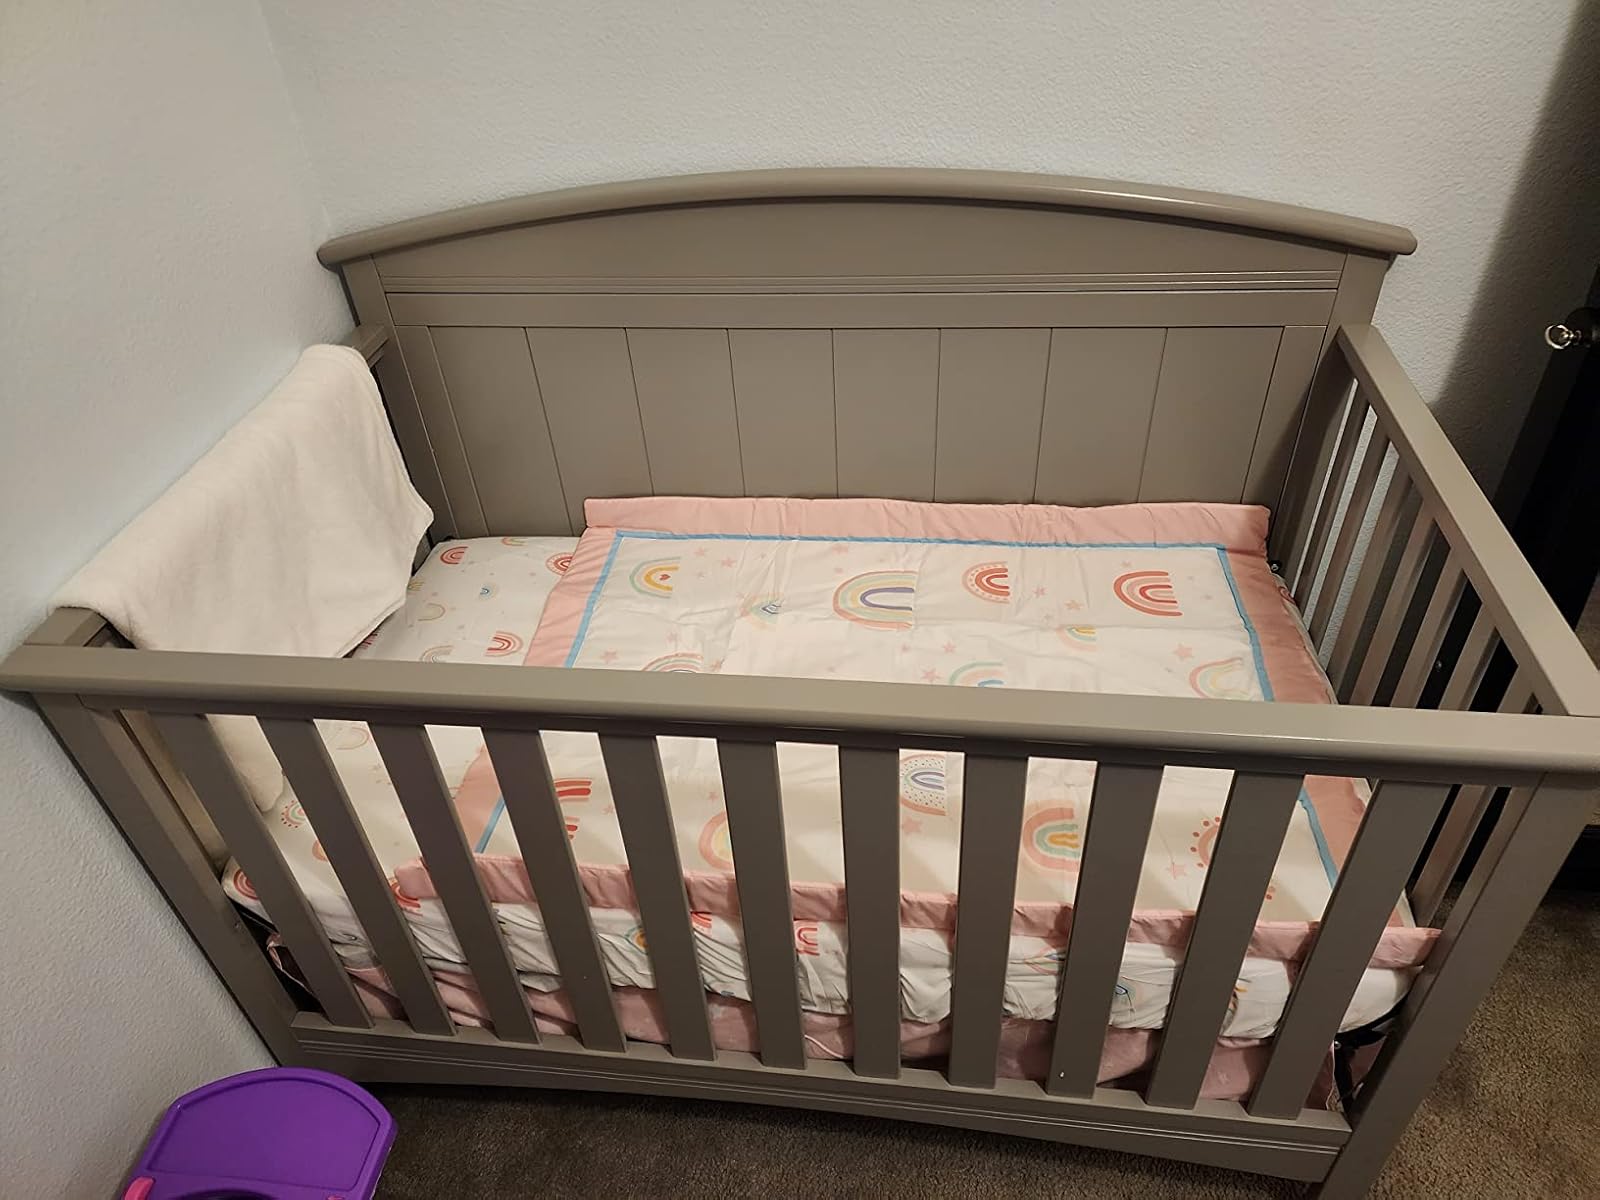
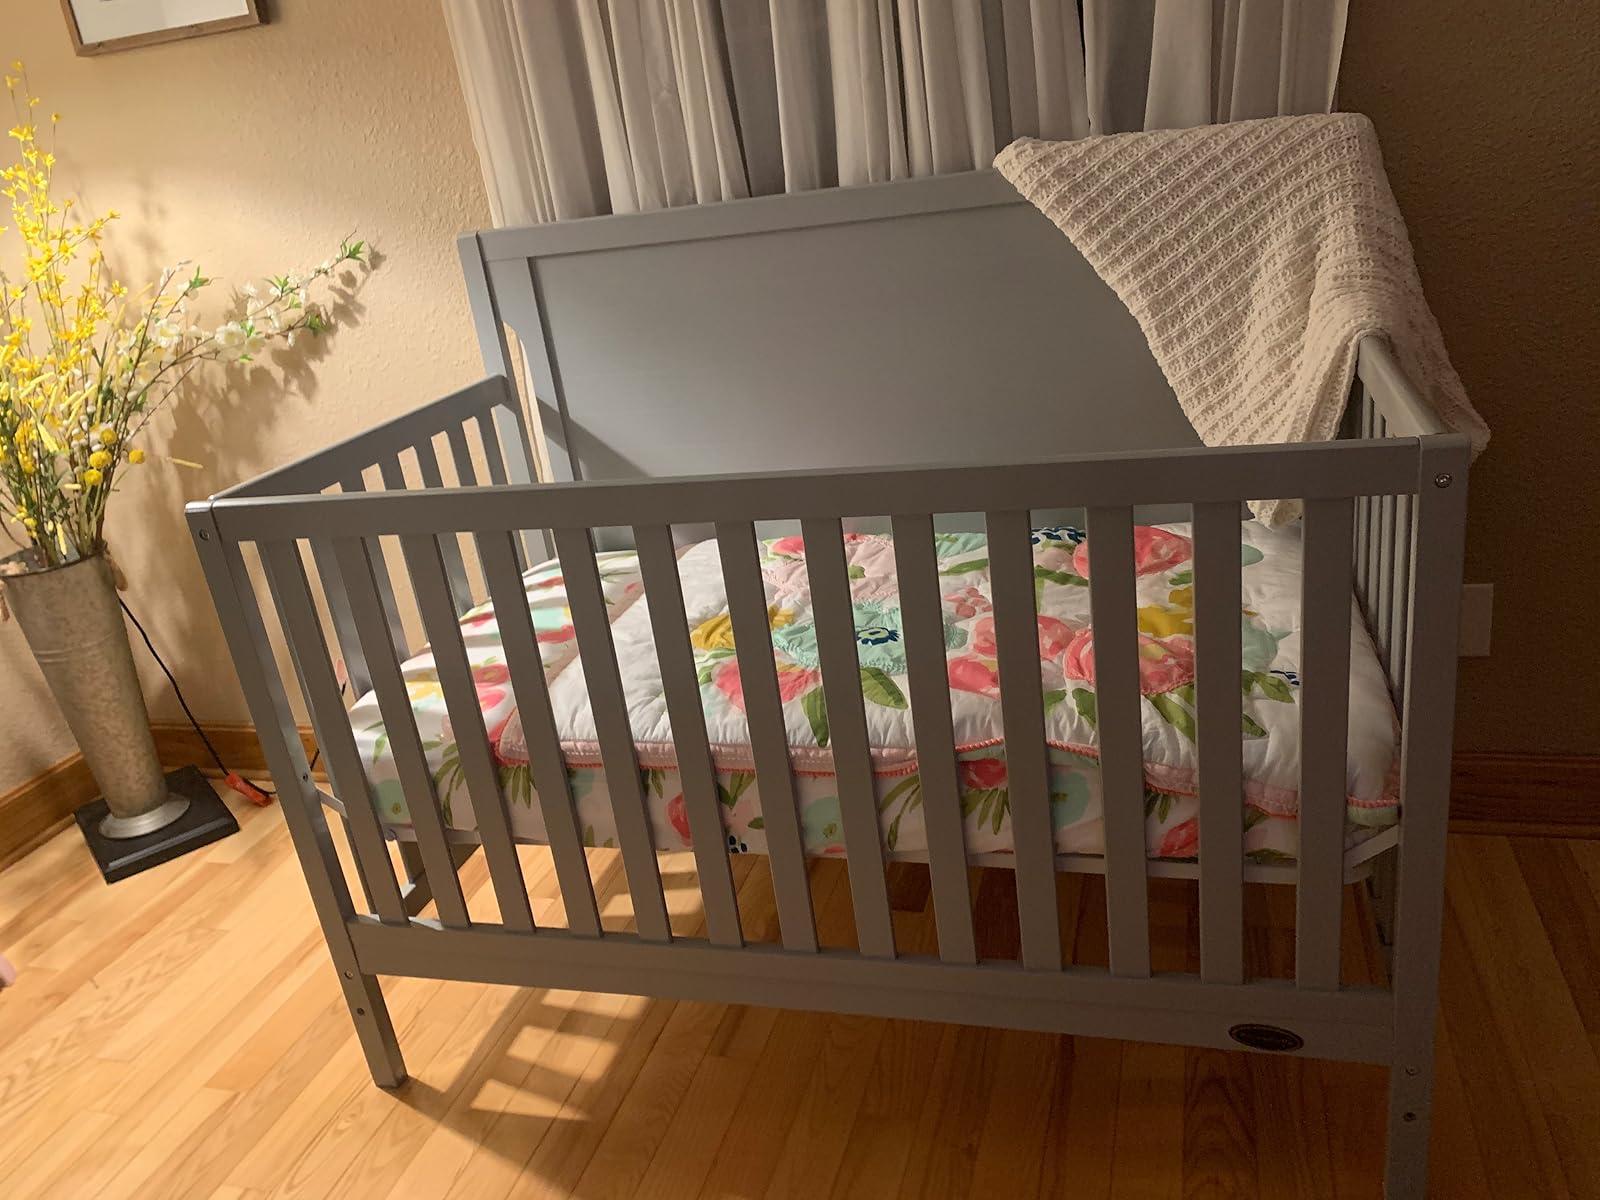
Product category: products_crib
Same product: no